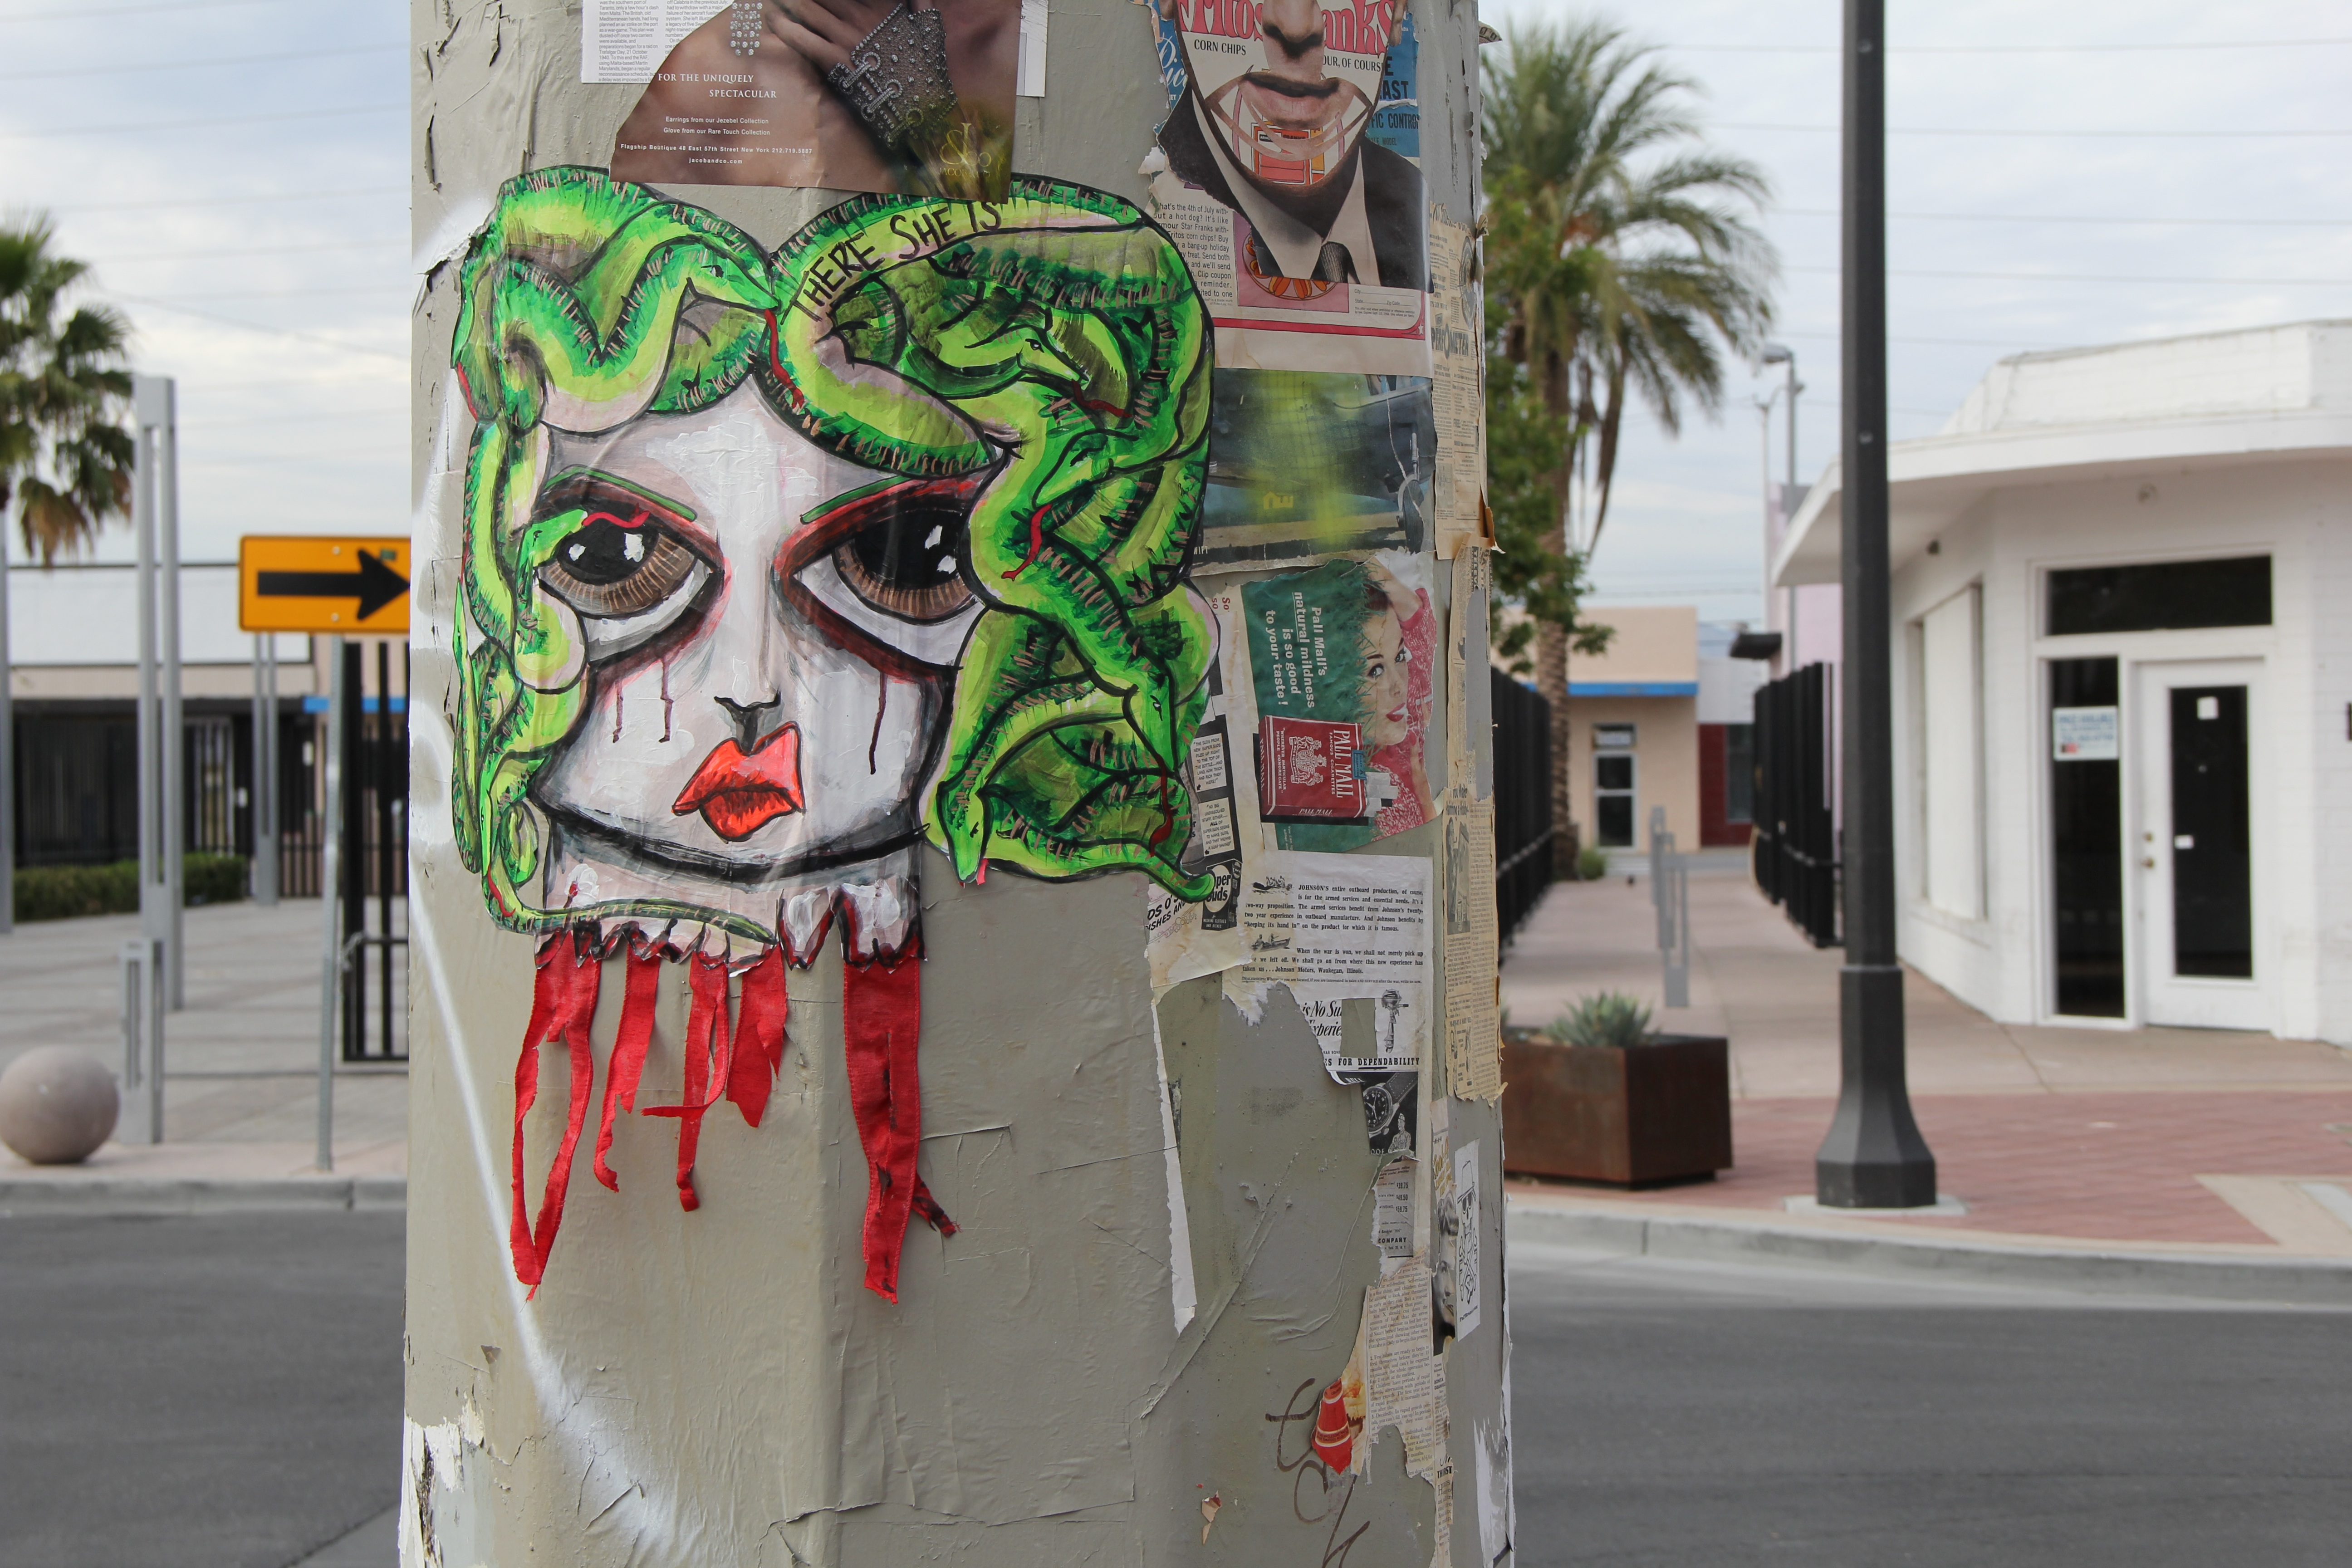
road, street, city, urban, graffiti, street art, art, mural, vegas, downtown vegas